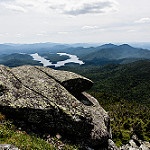
Label: mountain